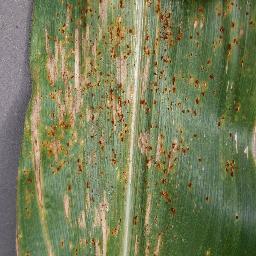
Label: Corn_(Maize)___Gray_Leaf_Spot_(Cercospora)